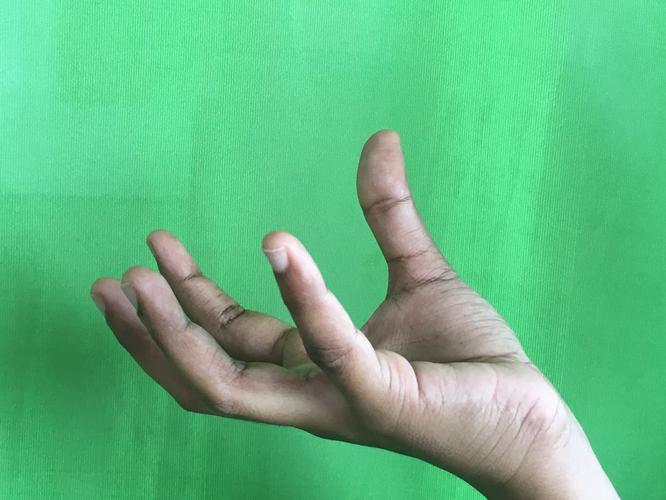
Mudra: Padmakosha
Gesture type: single_hand